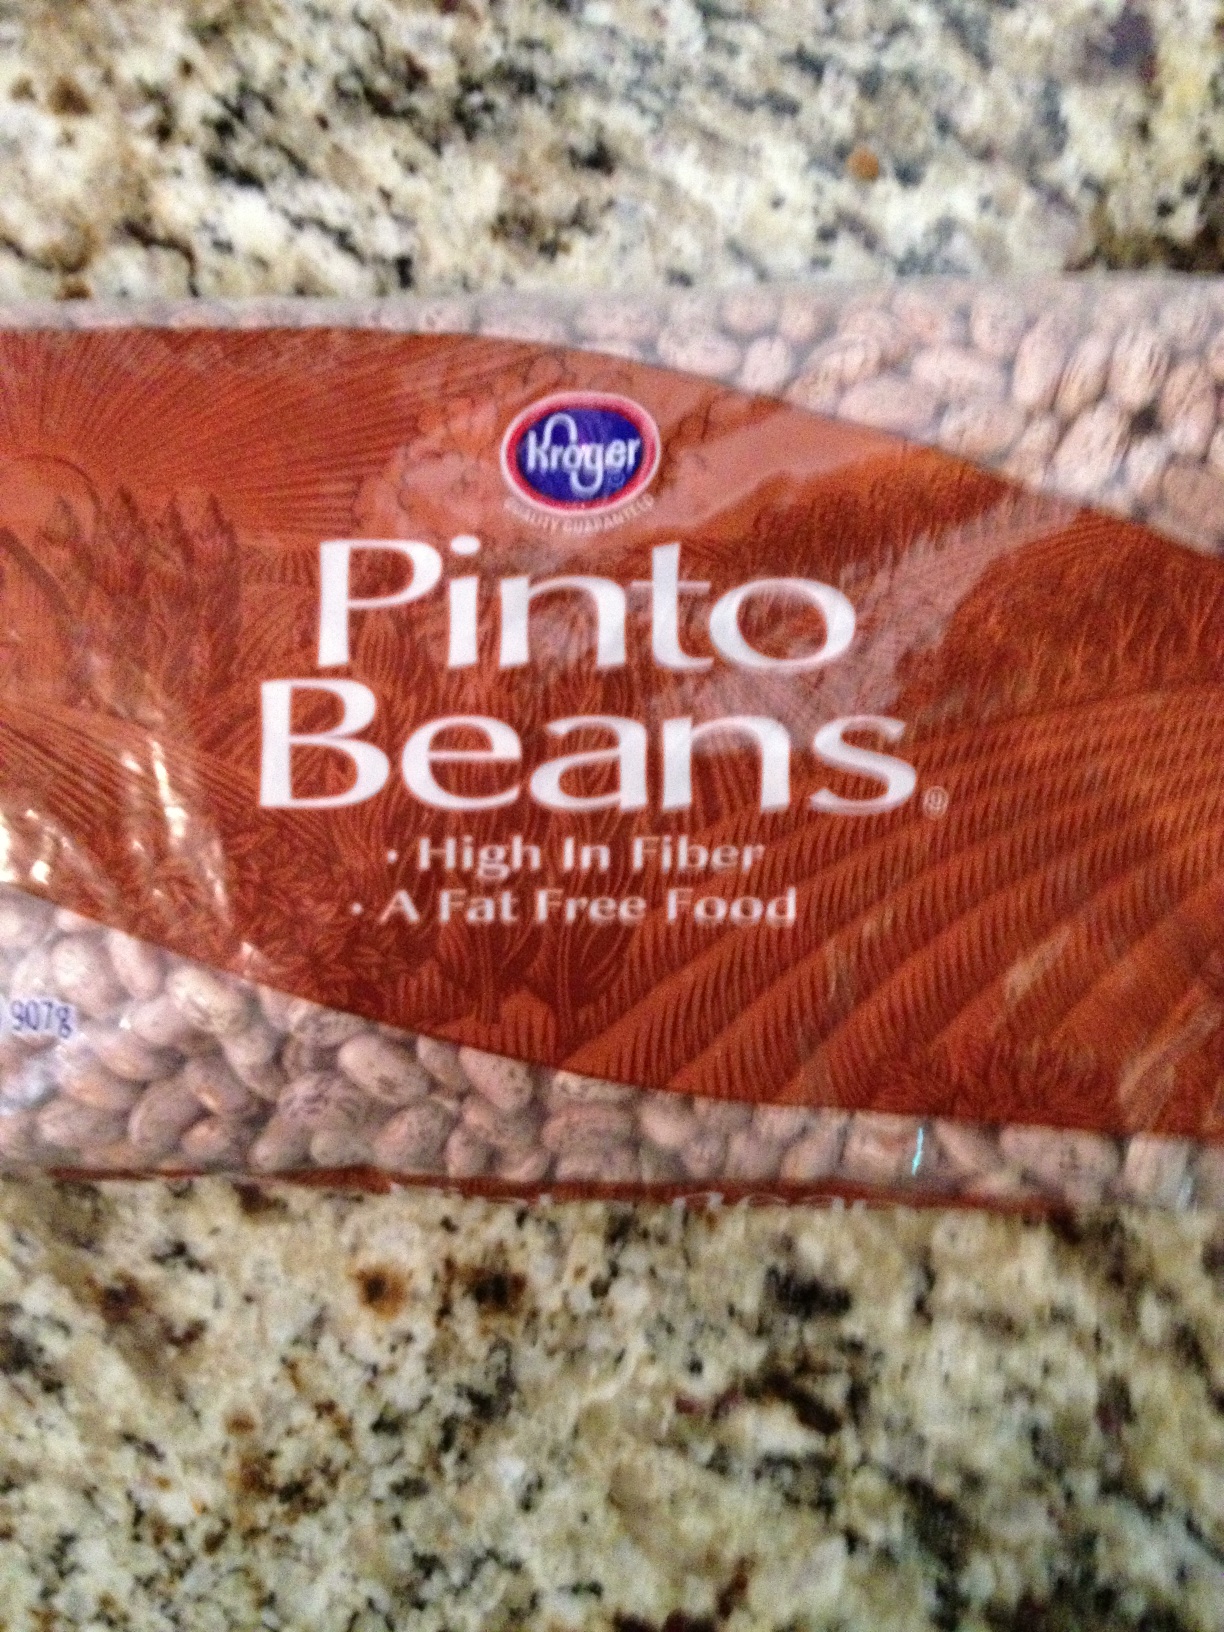Question: What is the net weight of this package?
Answer: unanswerable